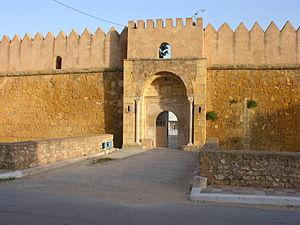
Ghar El Melh, signifiant « grotte du sel » et anciennement appelé Porto Farina, est une ville côtière du nord-est de la Tunisie.